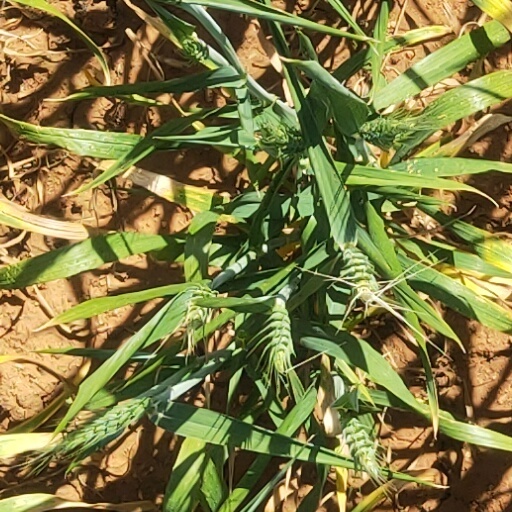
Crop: wheat